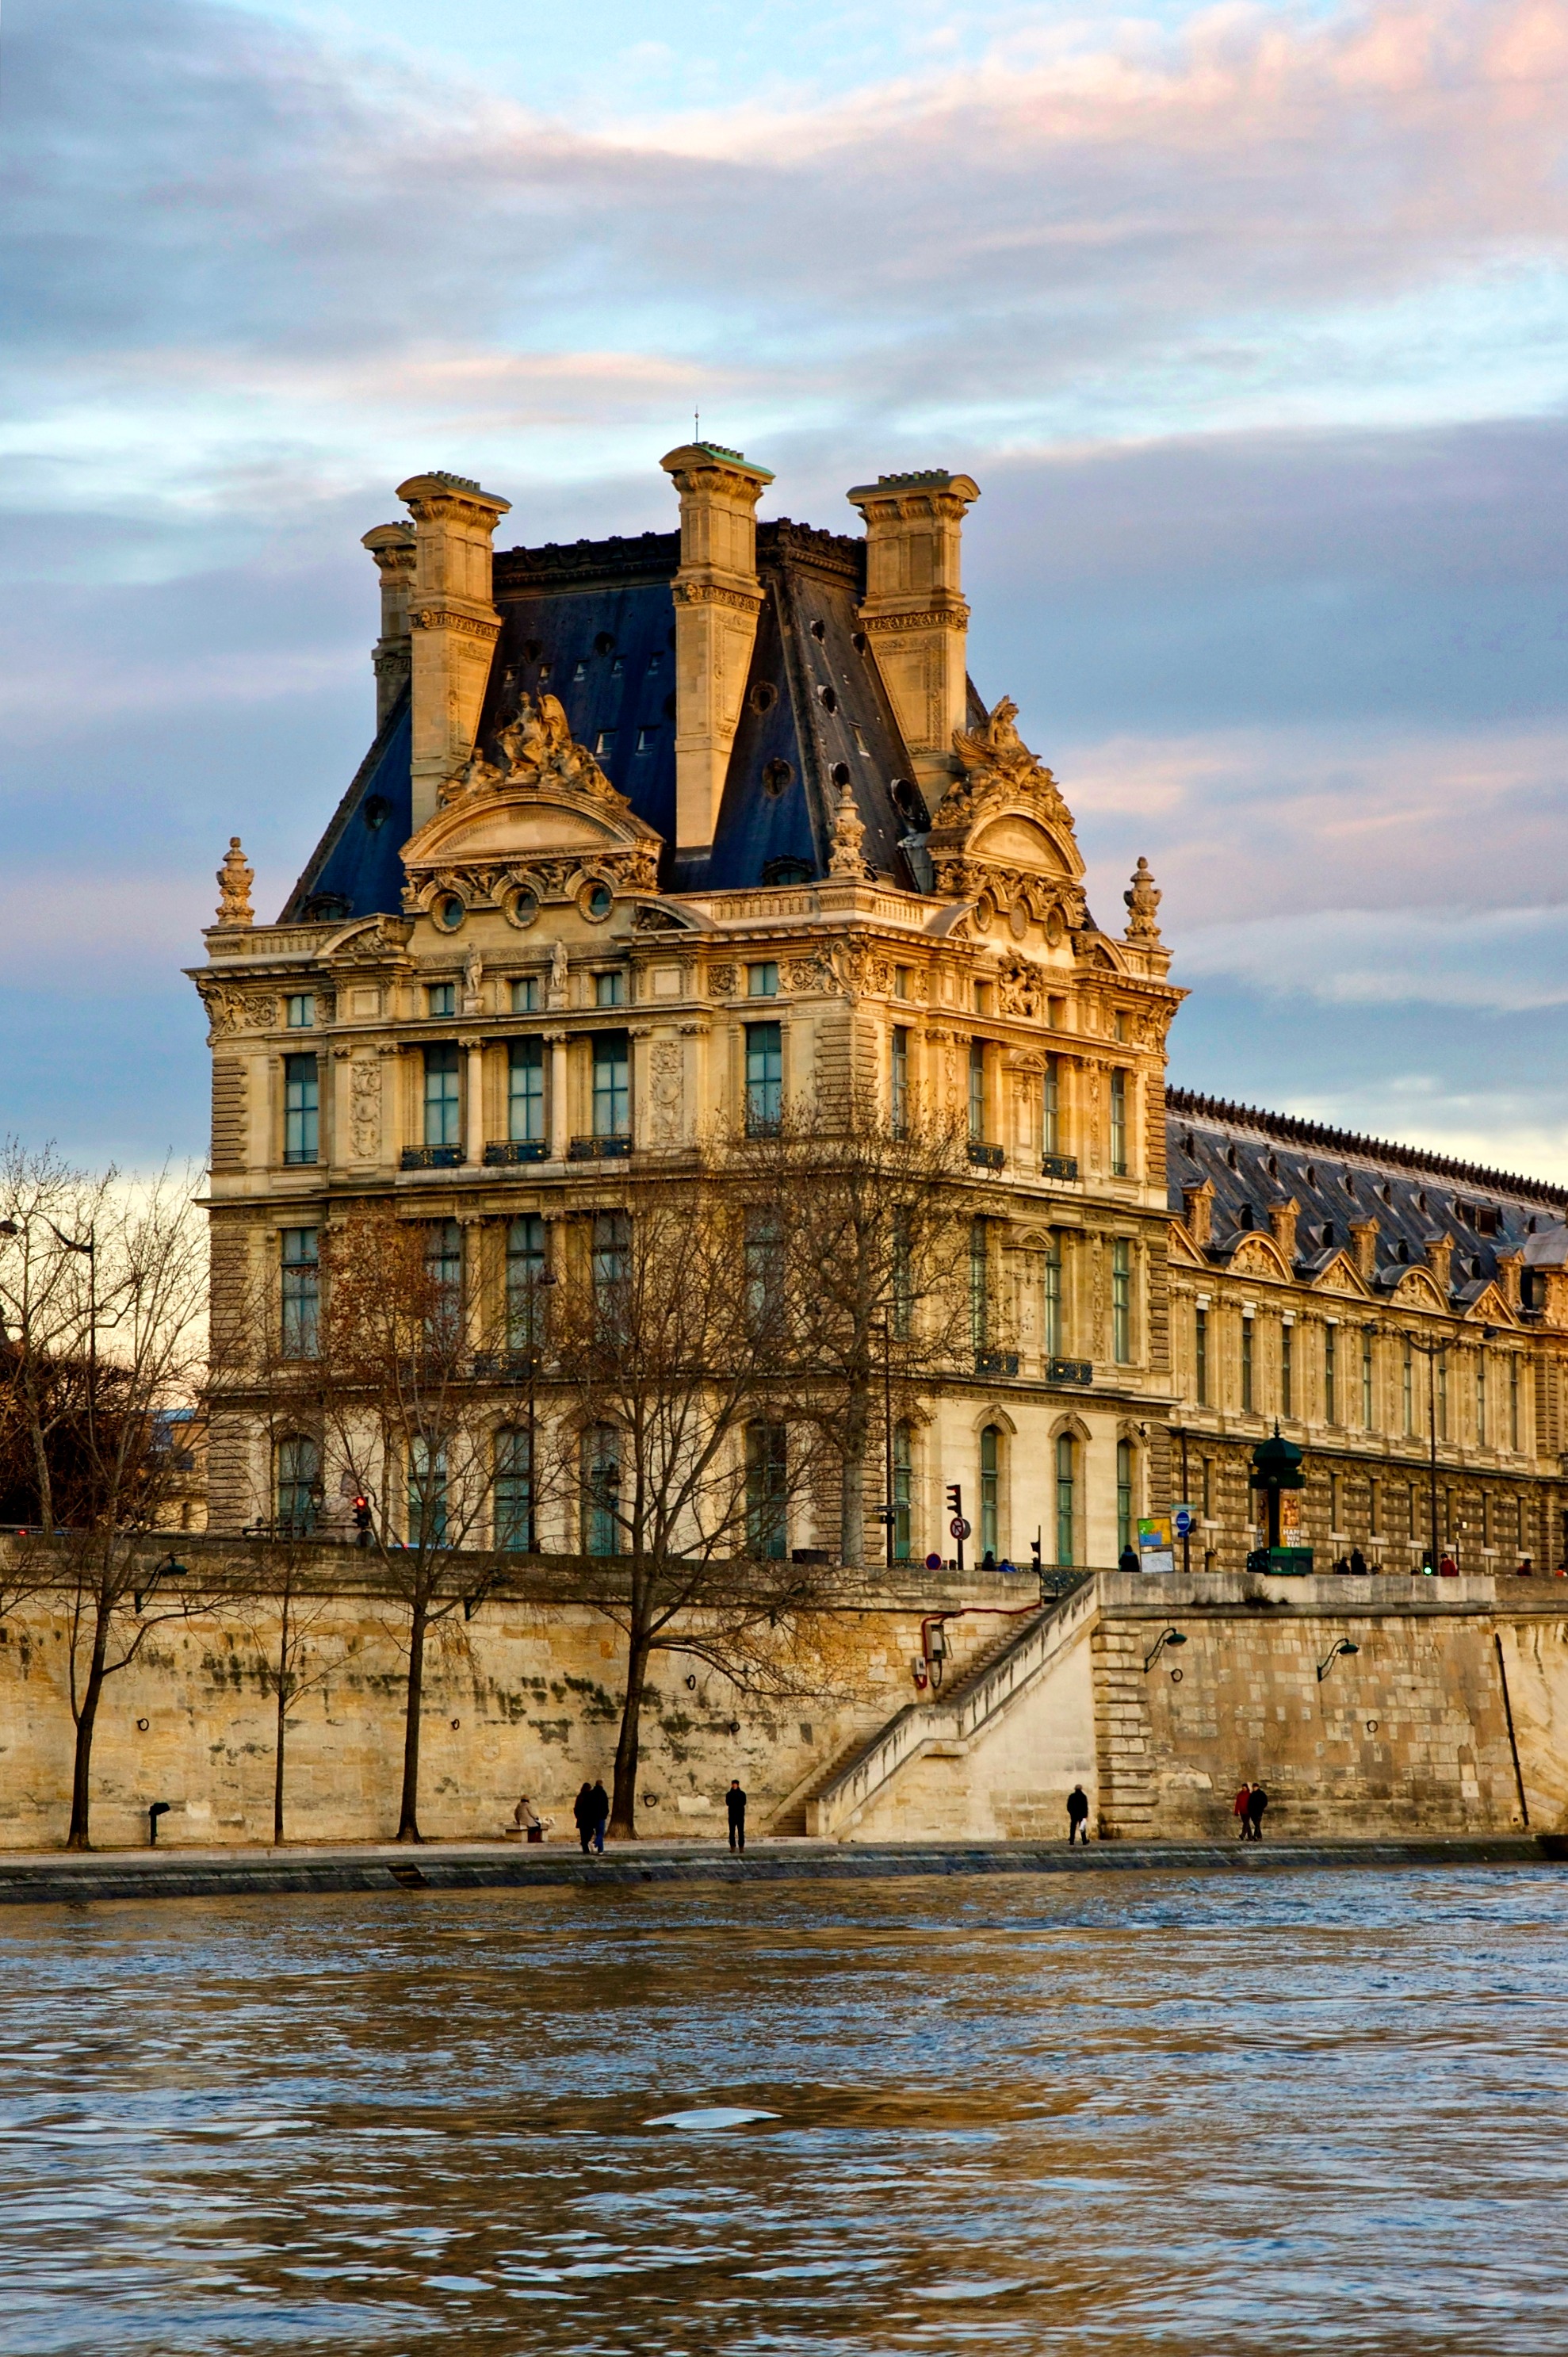
sea, water, architecture, sky, building, chateau, palace, city, paris, urban, river, cityscape, travel, france, evening, reflection, landmark, historic, tourism, waterway, clouds, cities, ancient history, pavilion de flore